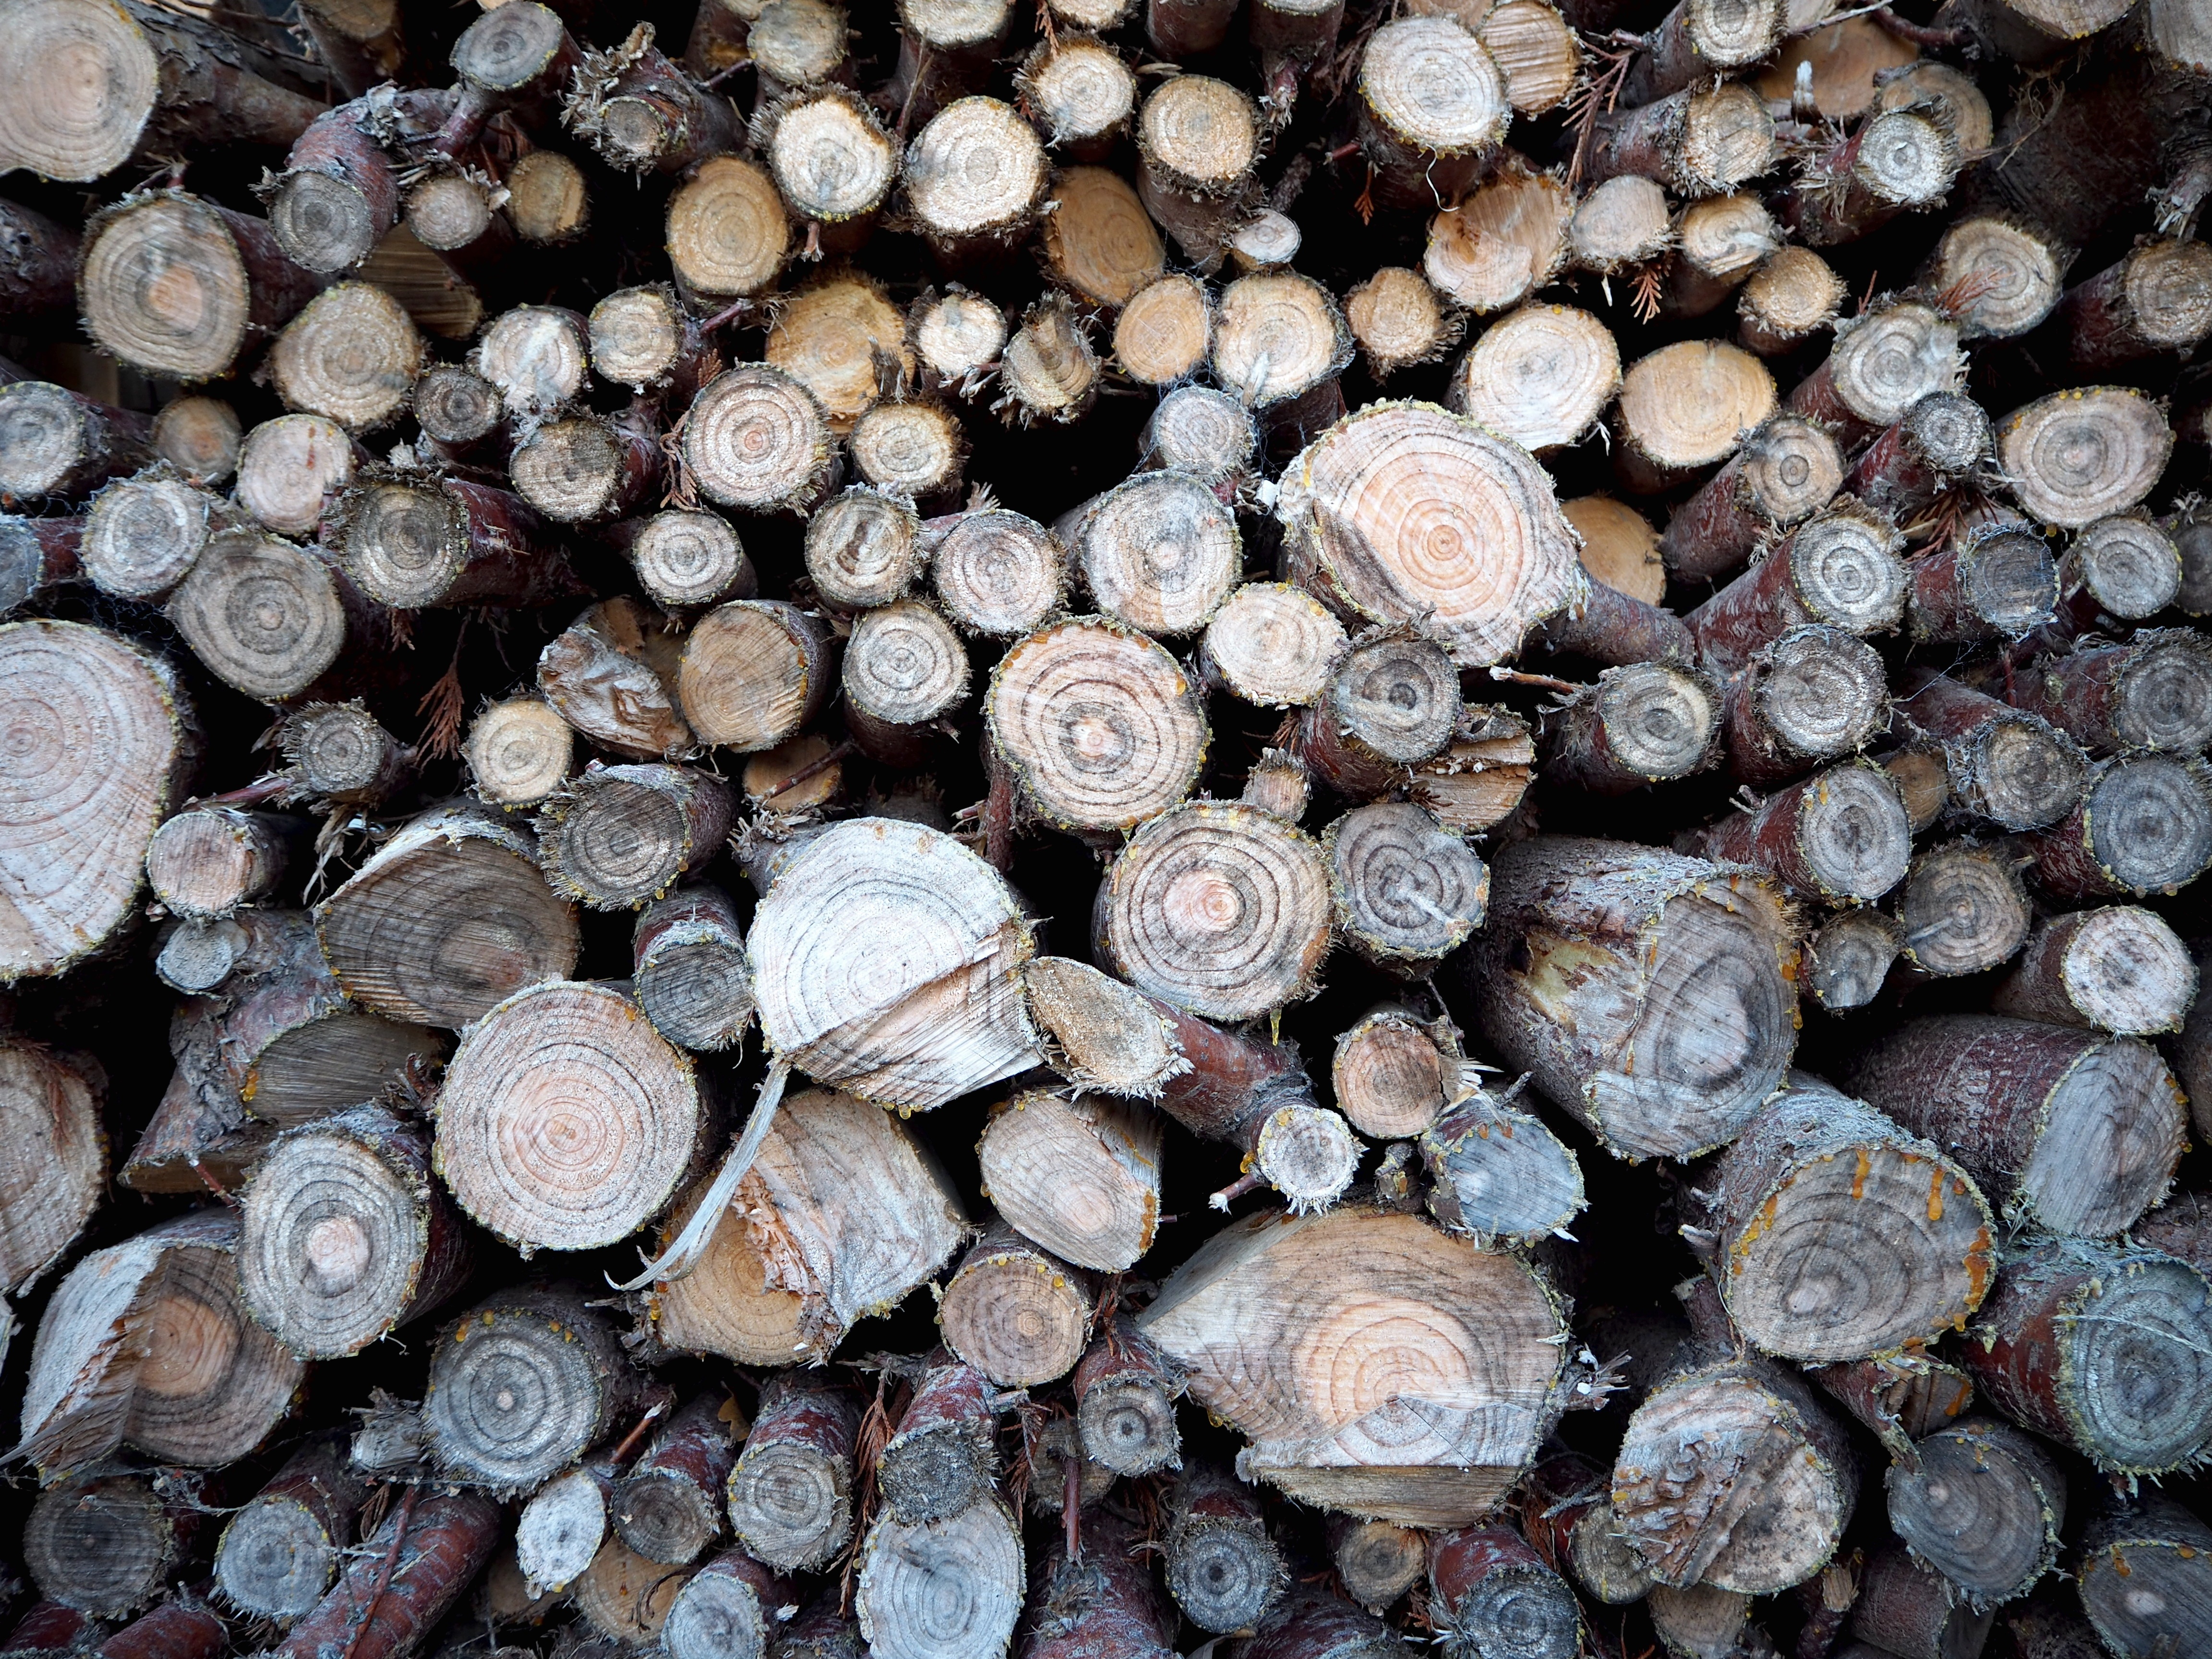
tree, rock, wood, trunk, pebble, soil, material, close up